Eugène Viala

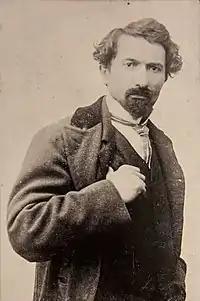
Eugène Viala

Eugène Viala (8 September 1859, Salles-Curan - 5 March 1913, Salles-Curan) was a French watercolorist and engraver.